Kyiv Symphony Orchestra

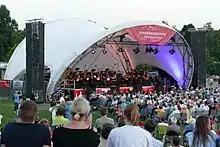
In 2022, the Kyiv Symphony Orchestra performed on Ukraine's National Day as part of an open-air concert in Gera's Hofwiesenpark - a thank-you for hospitality and generosity.

The Kyiv Symphony Orchestra is a Ukrainian symphony orchestra based in Kyiv, Ukraine. It has been conducted by Luigi Gaggero since 2018. The orchestra played music by Ukrainian composers on a tour to major concert halls in Poland and Germany, beginning in April 2022.